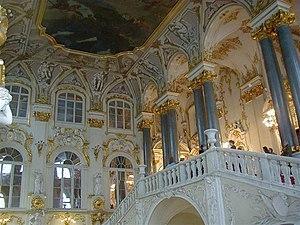
Le musée de l’Ermitage est un musée situé à Saint-Pétersbourg, au bord de la Neva.
L'escalier du Jourdain est l'escalier principal de la partie nord du Palais d'Hiver, à Saint-Pétersbourg.